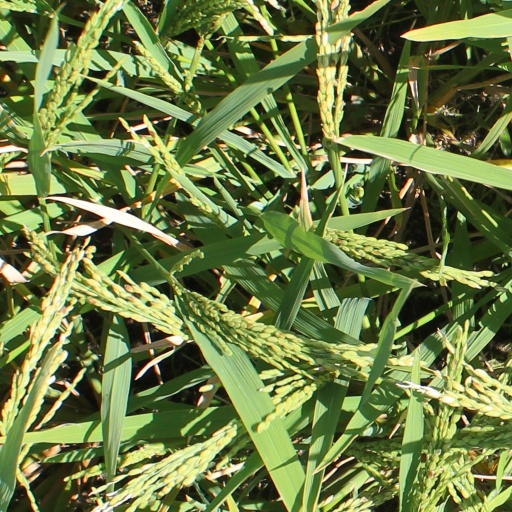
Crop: rice